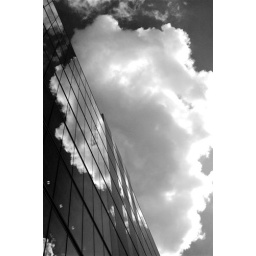
Reflection of a cloud in a new building on the south bank, london, near the new assembly building